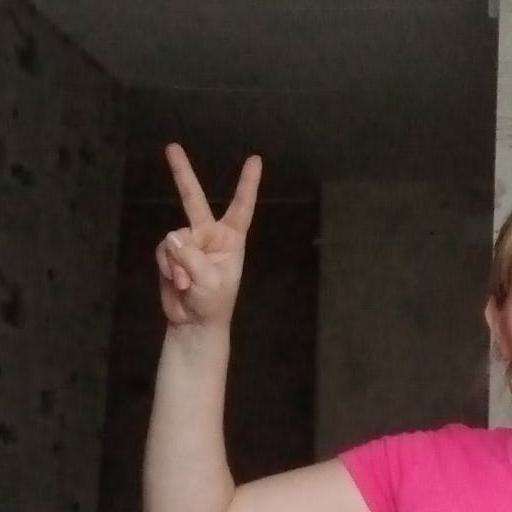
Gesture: peace